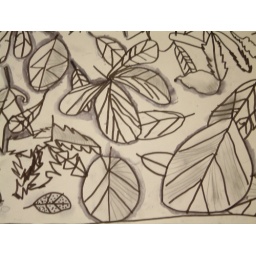
Children from primary 3 did these drawings with black pen by observing leaves. Shadow was added with a water wash